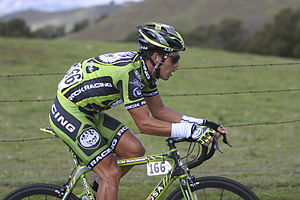
Víctor Hugo Peña
Víctor Hugo Peña Grisales er en colombiansk professionel cykelrytter, som cykler for det professionelle cykelhold Rock Racing.